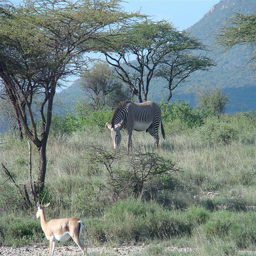
A gazelle and zebra feed on grass on the plains.
A zebra and a deer are standing in a grassy area.
a zebra and a deer both walking around in the wildnerness
a zebra in the middle of a field of tall grass with trees in the background
A zebra is grazing in an open meadow.